Caoying Road station

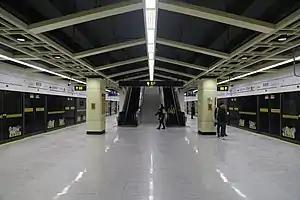
Station platform

Caoying Road is a station on Line 17 of the Shanghai Metro. The station is located at the intersection of Yinggang Road at Caoying Road in the city's Qingpu District, between and . It opened with the rest of Line 17 on 30 December 2017.